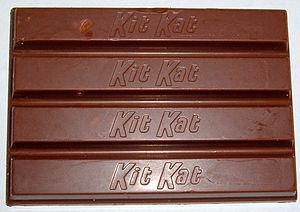
Kit Kat est une marque de biscuits enrobés de chocolat créée en Angleterre en 1935 par Rowntree et actuellement fabriquée dans le monde entier par Nestlé, qui a racheté Rowntree en 1988, sauf aux États-Unis, où les Kit Kat sont fabriqués par Hershey's.